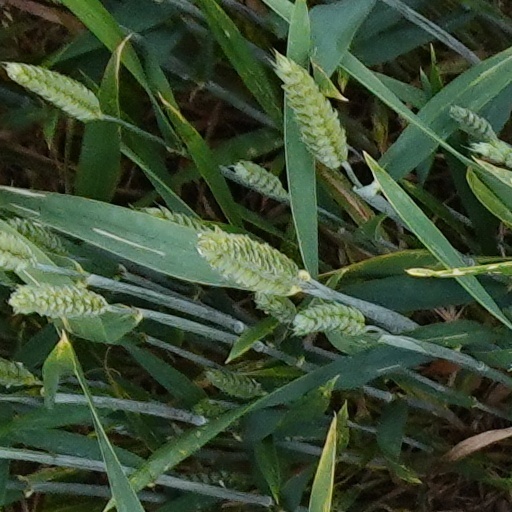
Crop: wheat